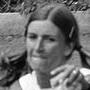
Age: 24